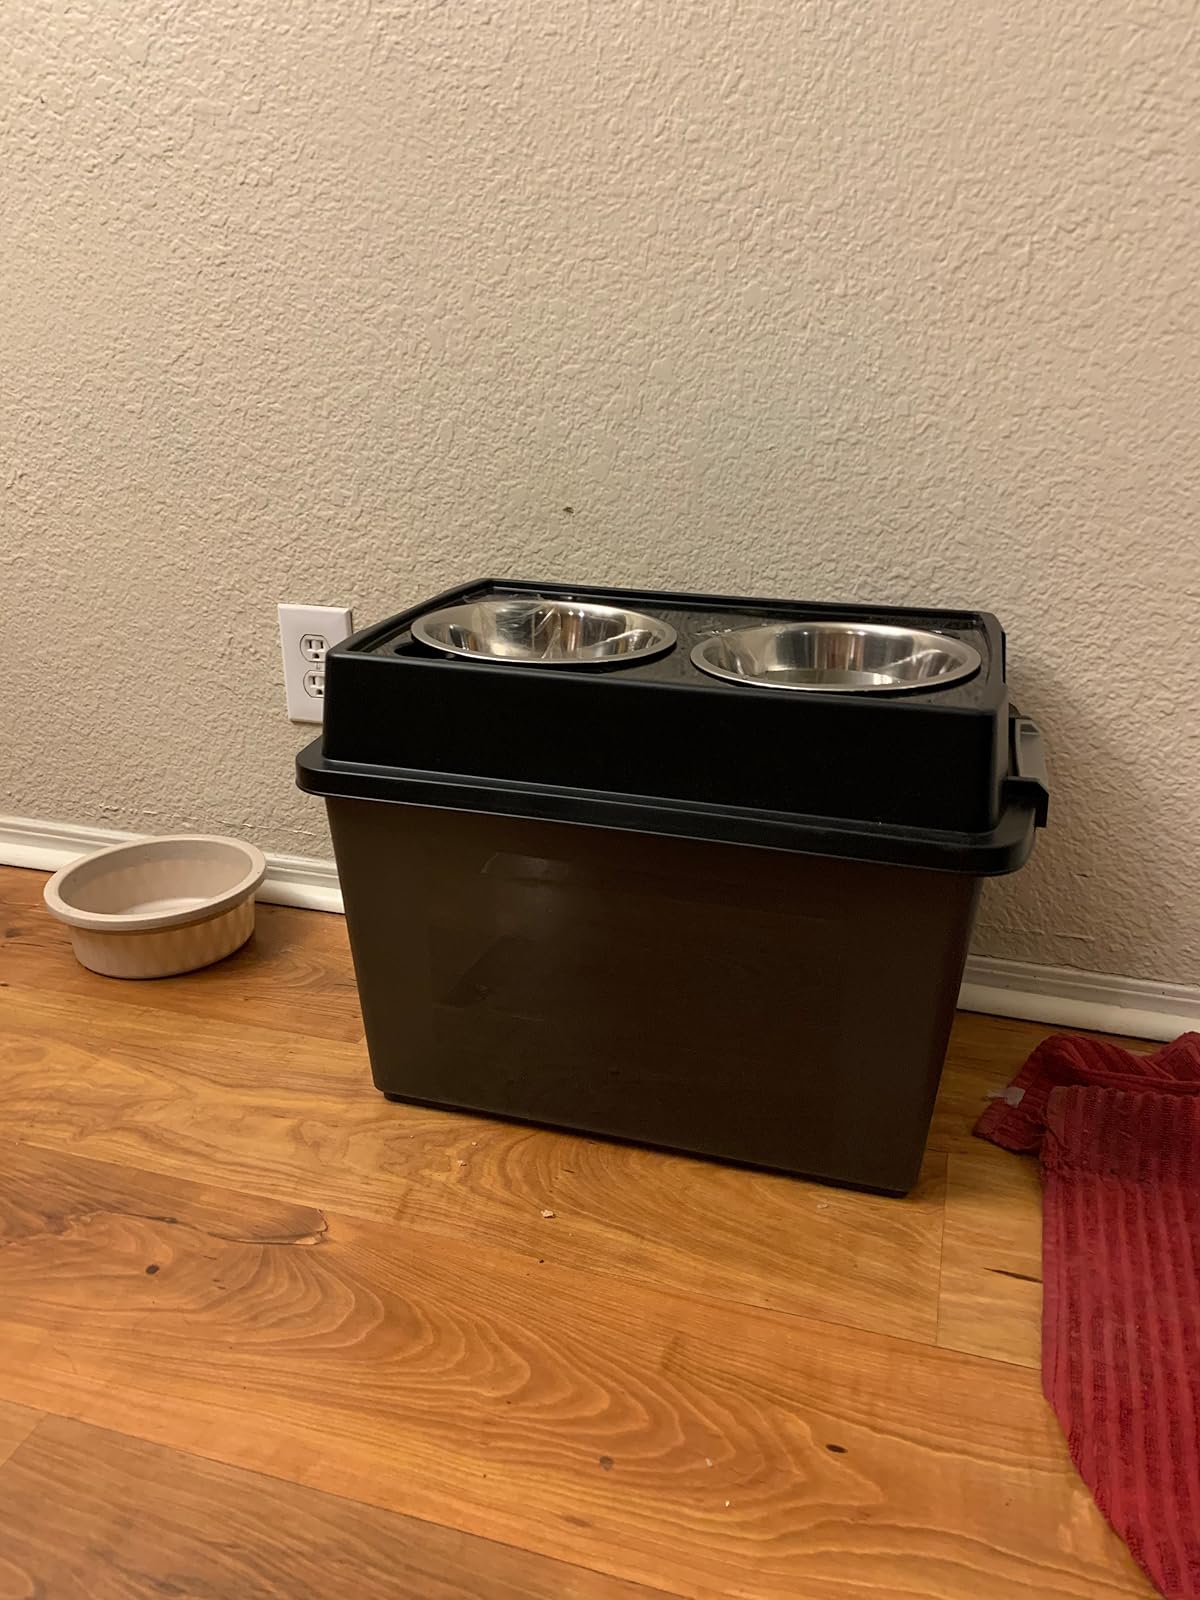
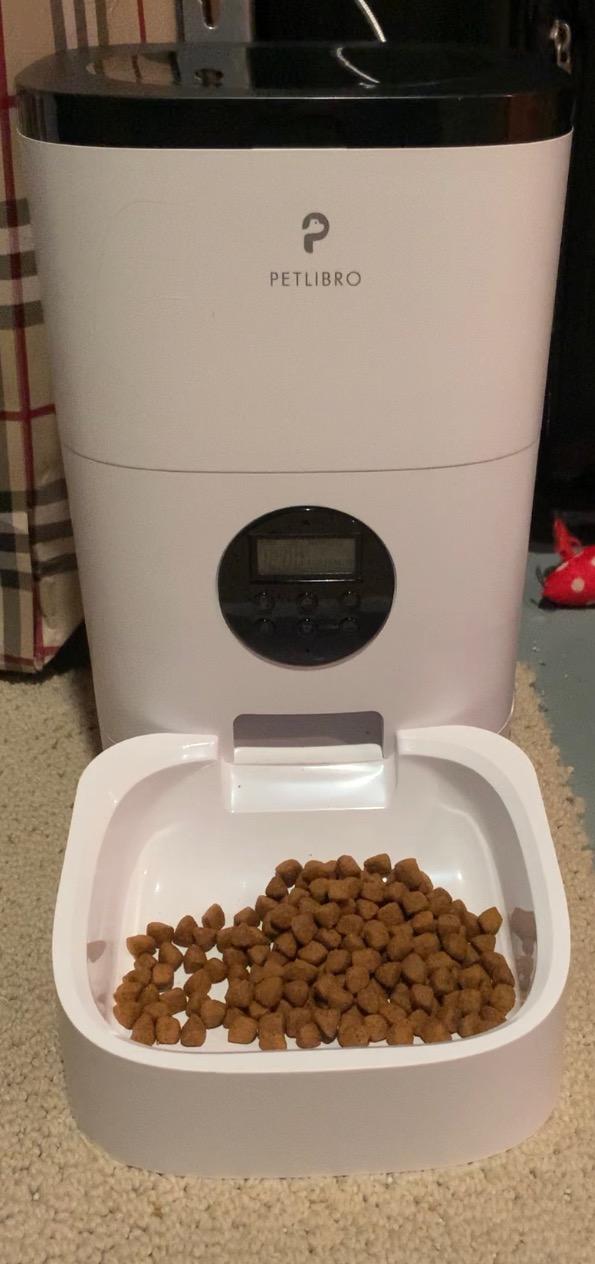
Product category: items_feeder
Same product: no